October 2013 lunar eclipse

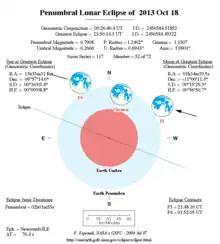
NASA chart of the eclipse

Shown below is a table displaying details about this particular solar eclipse. It describes various parameters pertaining to this eclipse.